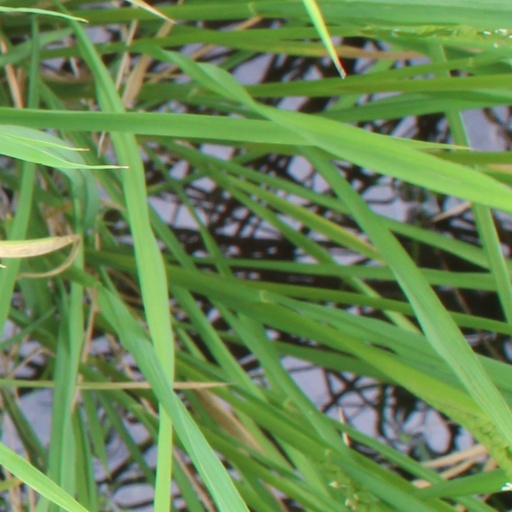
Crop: rice